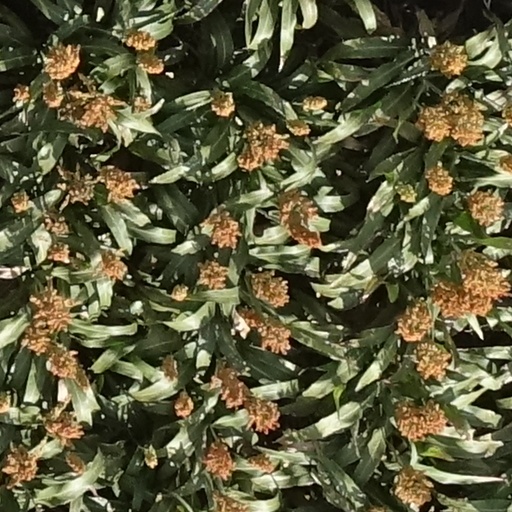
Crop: sorghum